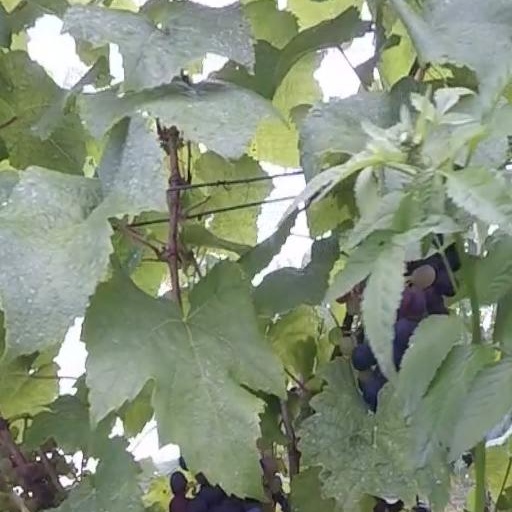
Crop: grape